Dynasty Tactics 2

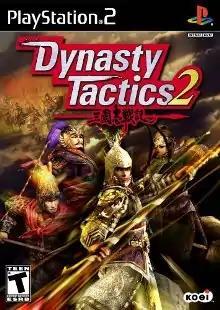
North American PlayStation 2 box art

Dynasty Tactics 2 (三國志戦記2, Sangokushi Senki 2 in Japan) is the sequel to "Koei"'s Dynasty Tactics. The game has 84 stages, roughly 200 different battle and strategy events, and 96 different tactics, which is near double the last game's number.